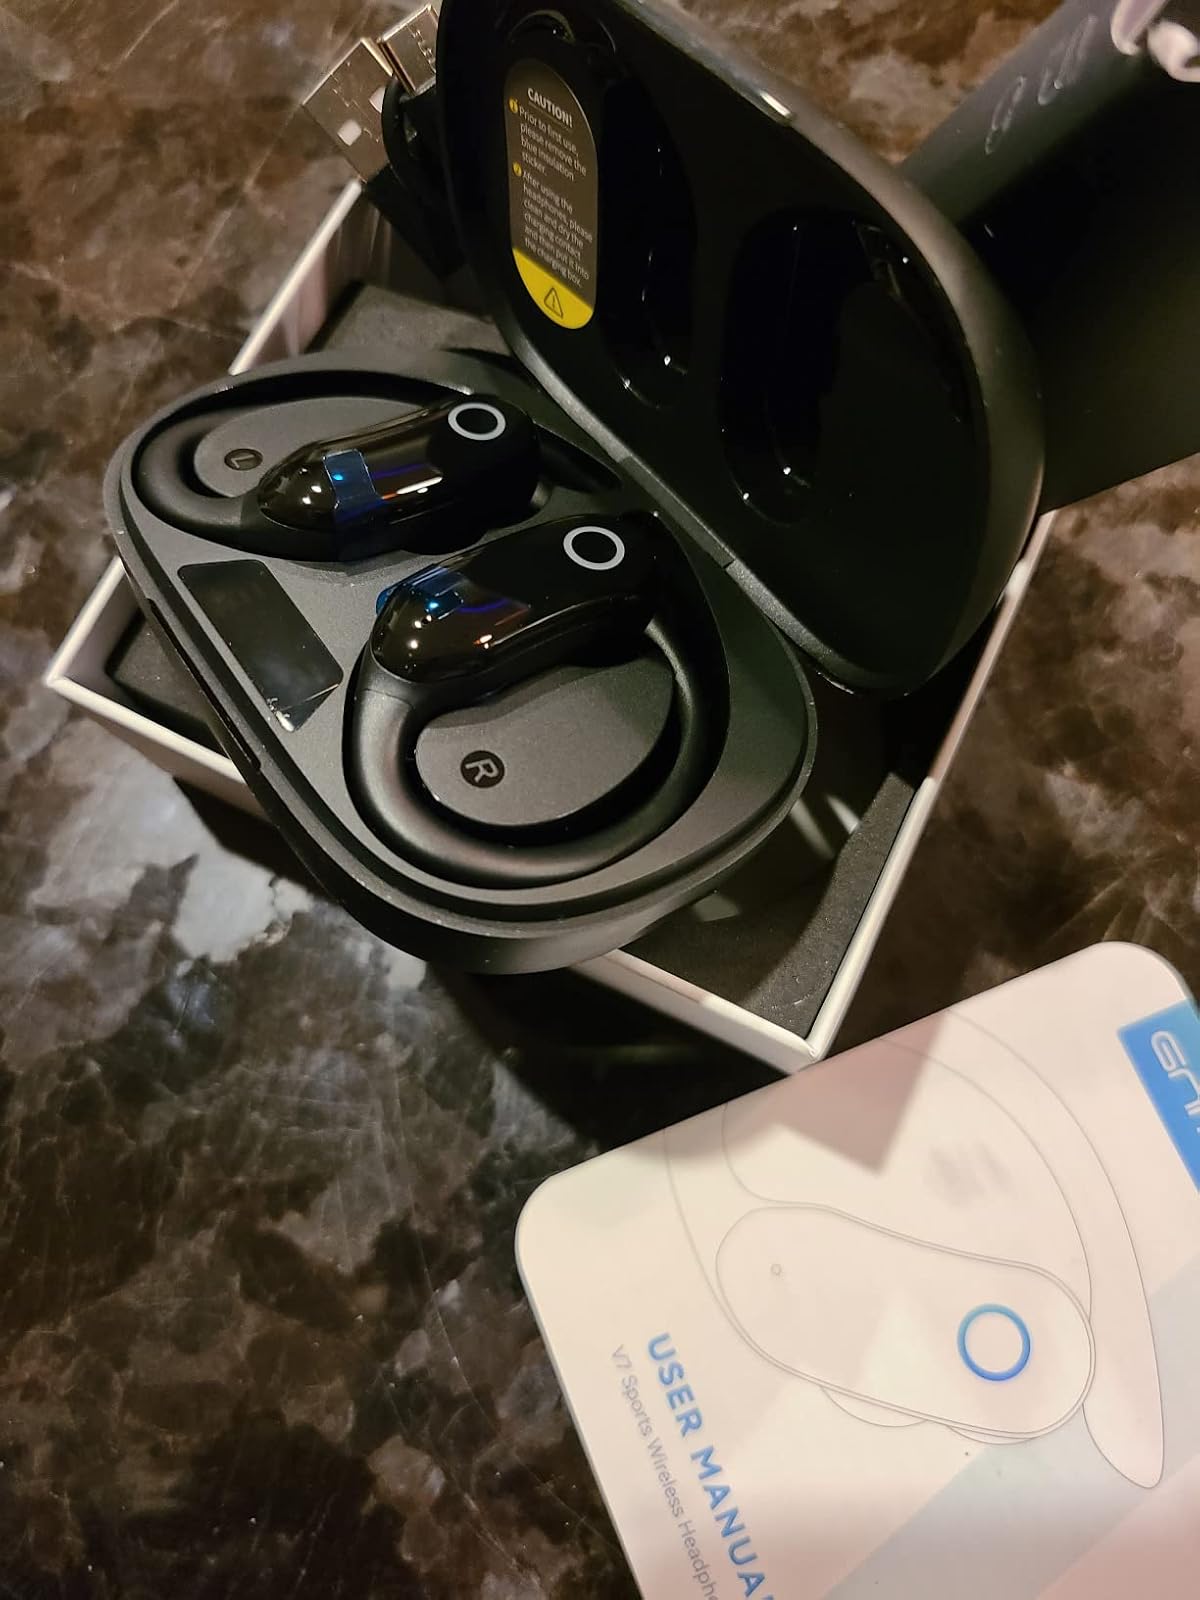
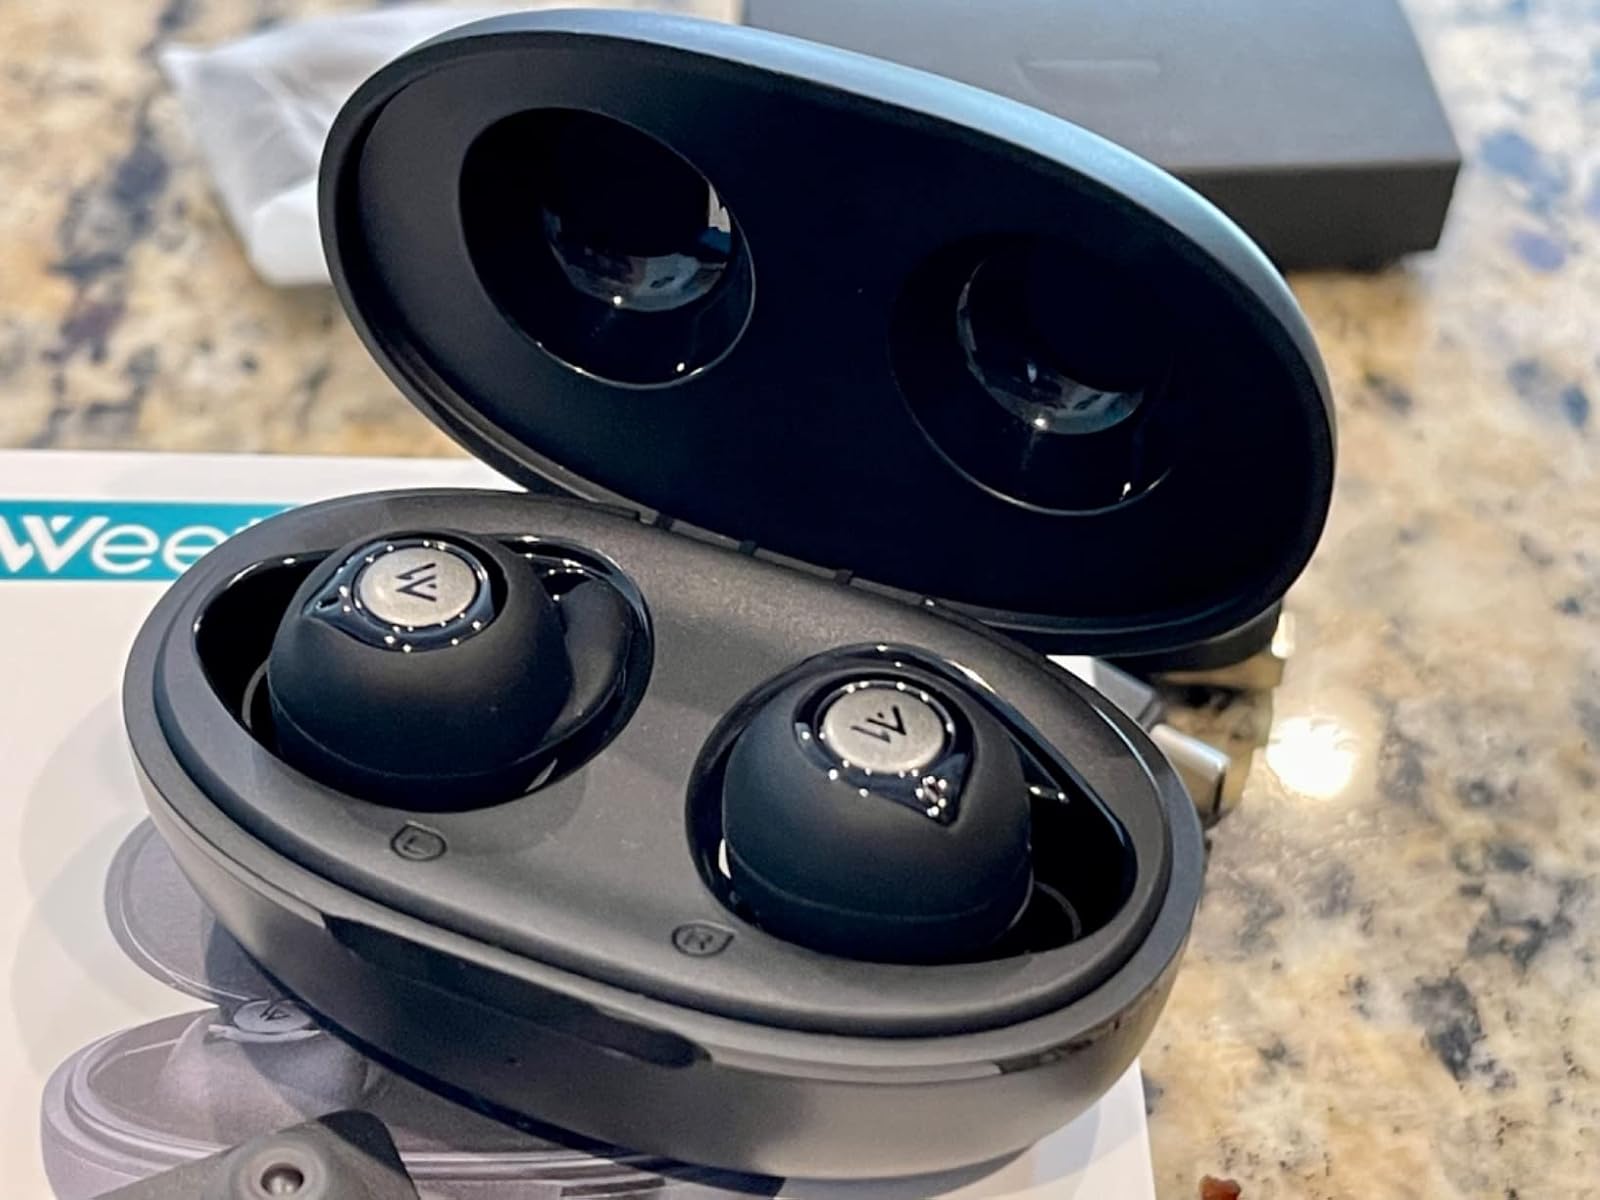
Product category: earbuds
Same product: no